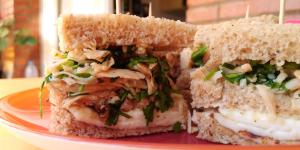
sandwich de pollo al limon light